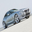
Label: automobile